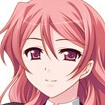
Portrait style: Anime Portrait